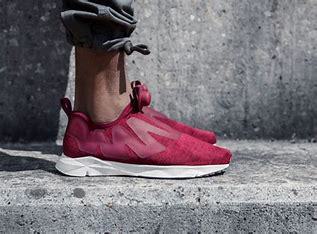
Brand: Reebok
Model: Pump Supreme